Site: brandenburg
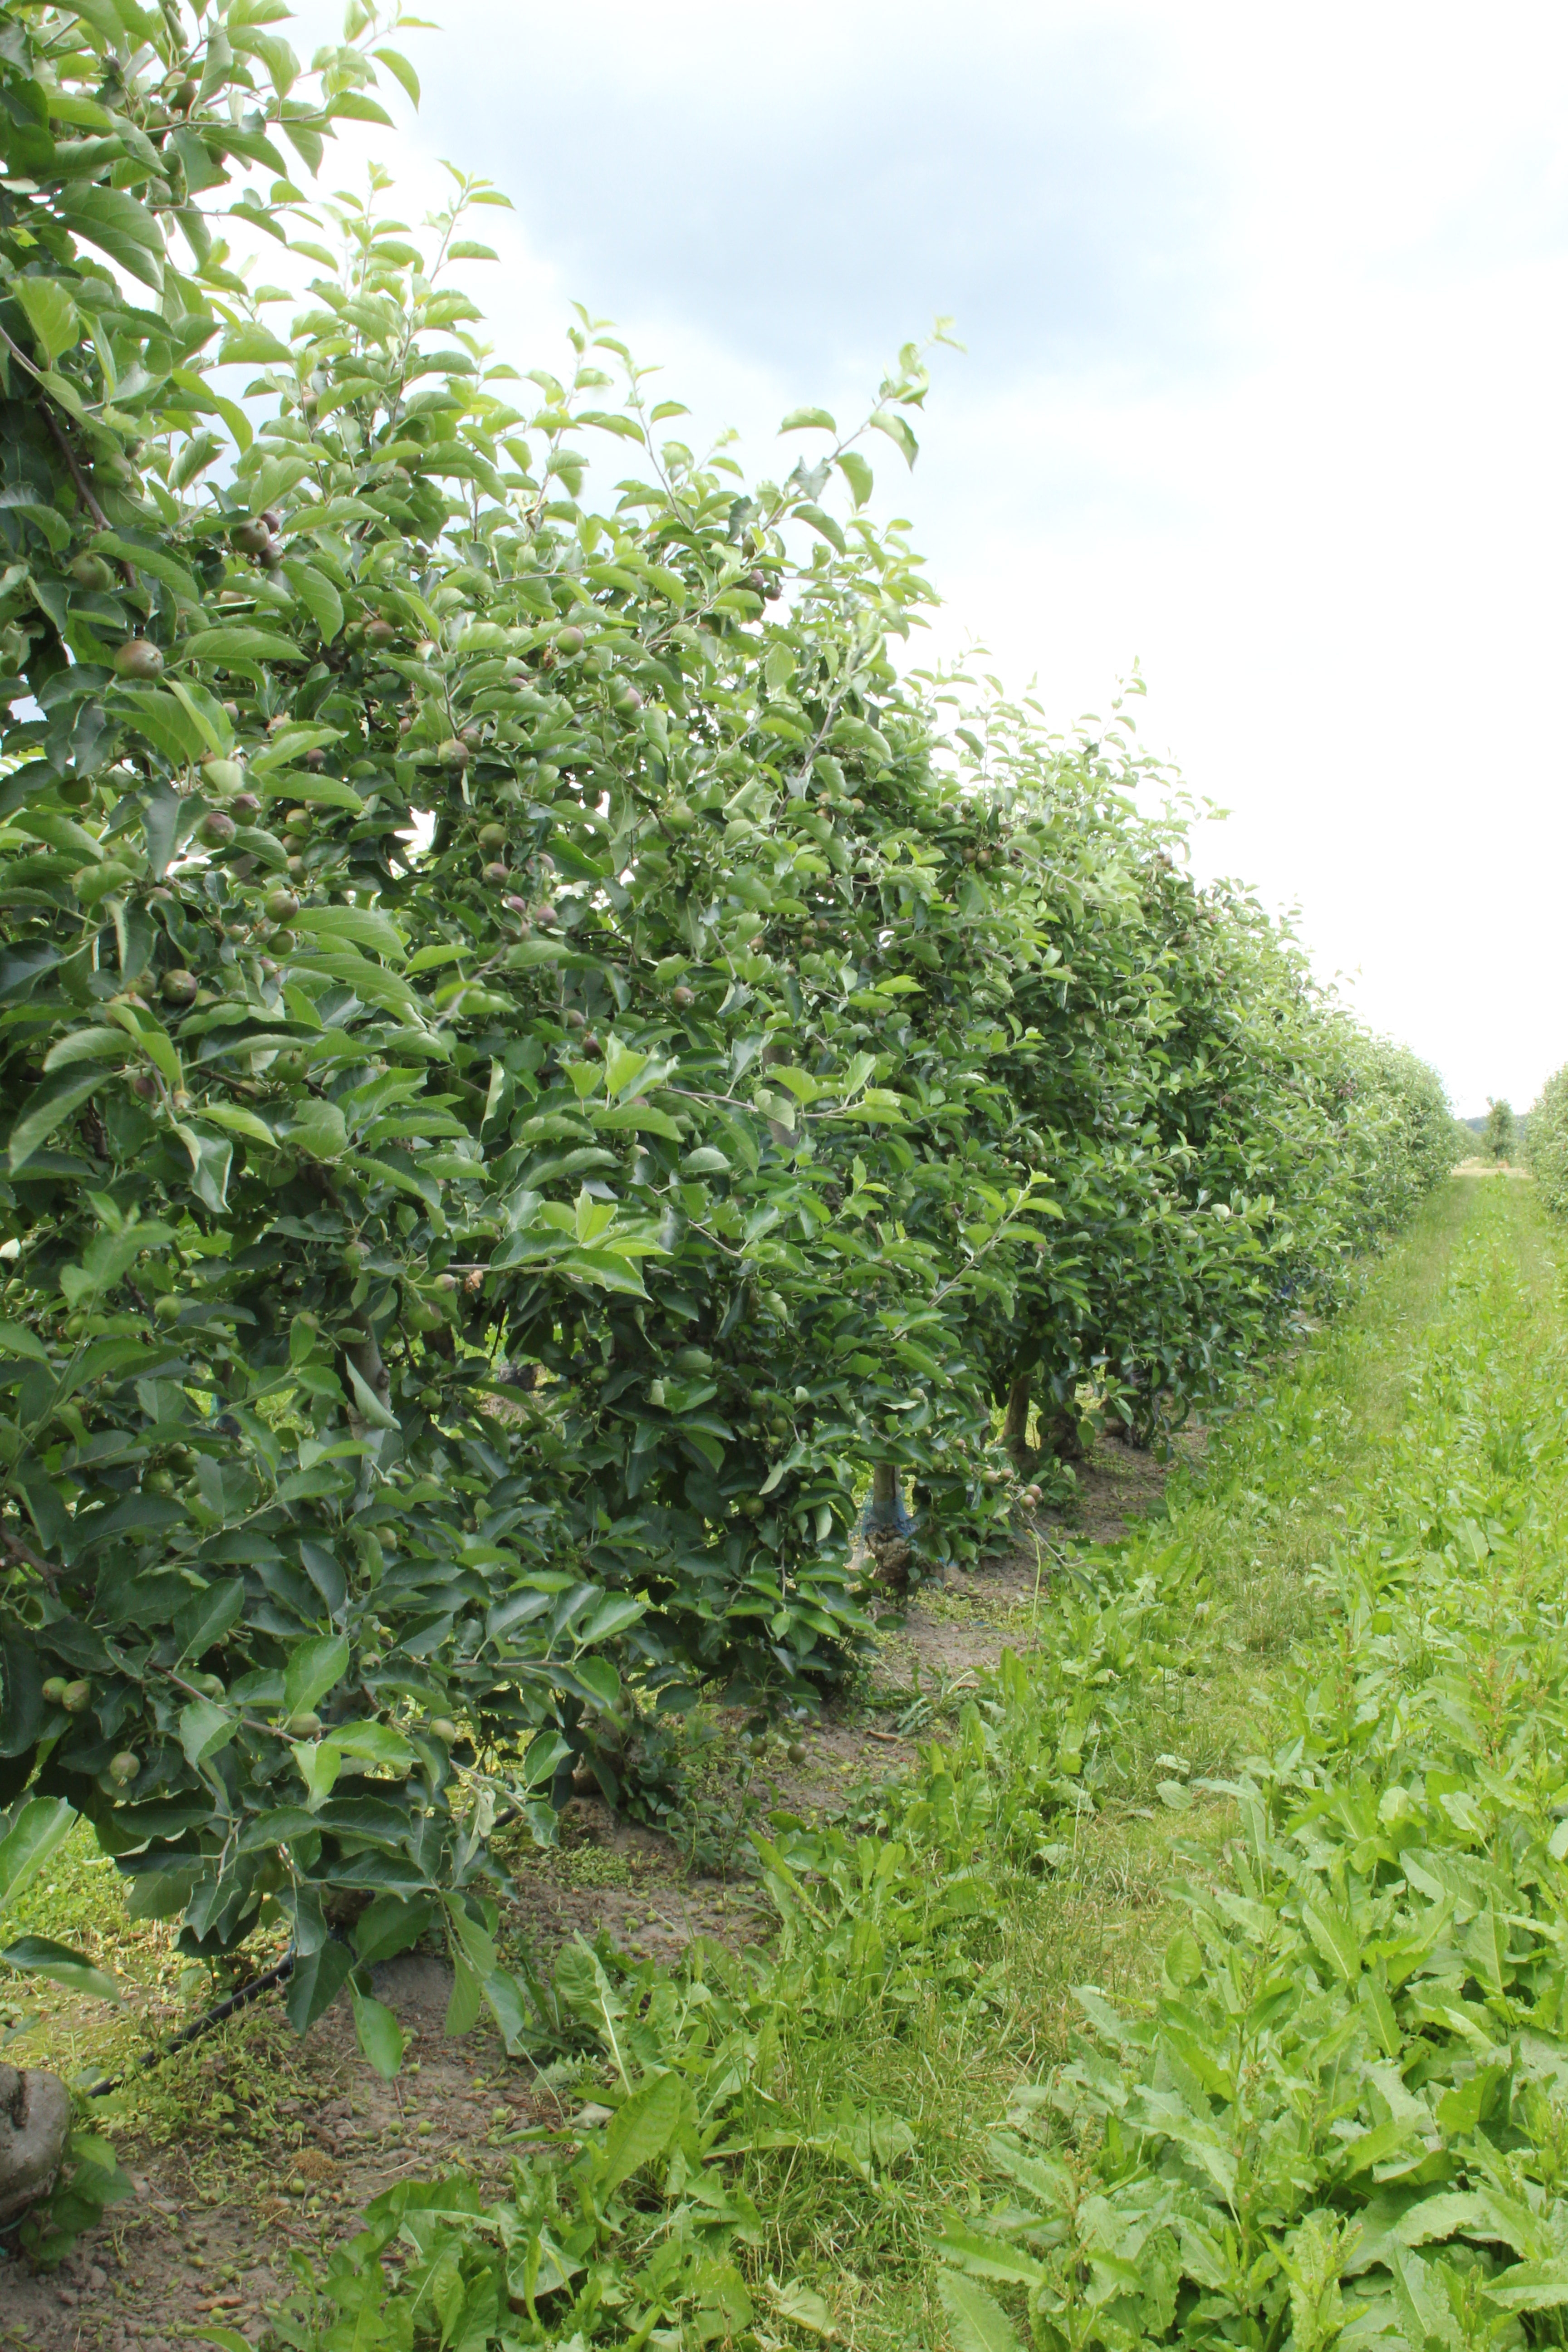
Growth stage (BBCH 73): Development of fruit